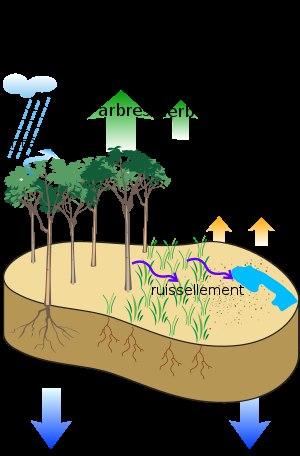
L'évapotranspiration est la quantité d'eau transférée vers l'atmosphère, par l'évaporation au niveau du sol et au niveau de l'interception des précipitations, et par la transpiration des plantes. Elle se définit par les transferts vers l'atmosphère de l'eau du sol, de l'eau interceptée par la canopée et des étendues d'eau. La transpiration se définit par les transferts d'eau dans la plante et les pertes de vapeur d'eau au niveau des stomates de ses feuilles.